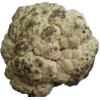
Label: cauliflower